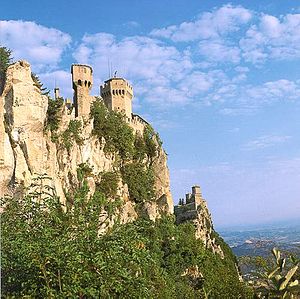
San Marino (by) / Historie
San Marinos tre tårne
San Marino er hovedstad i republikken San Marino. Byen har 4.040 indbyggere og er landets tredjestørste by. Byen ligger strategisk placeret på vestskråningen af San Marinos højeste bjerg Monte Titano.